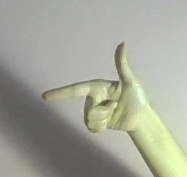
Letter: yaa